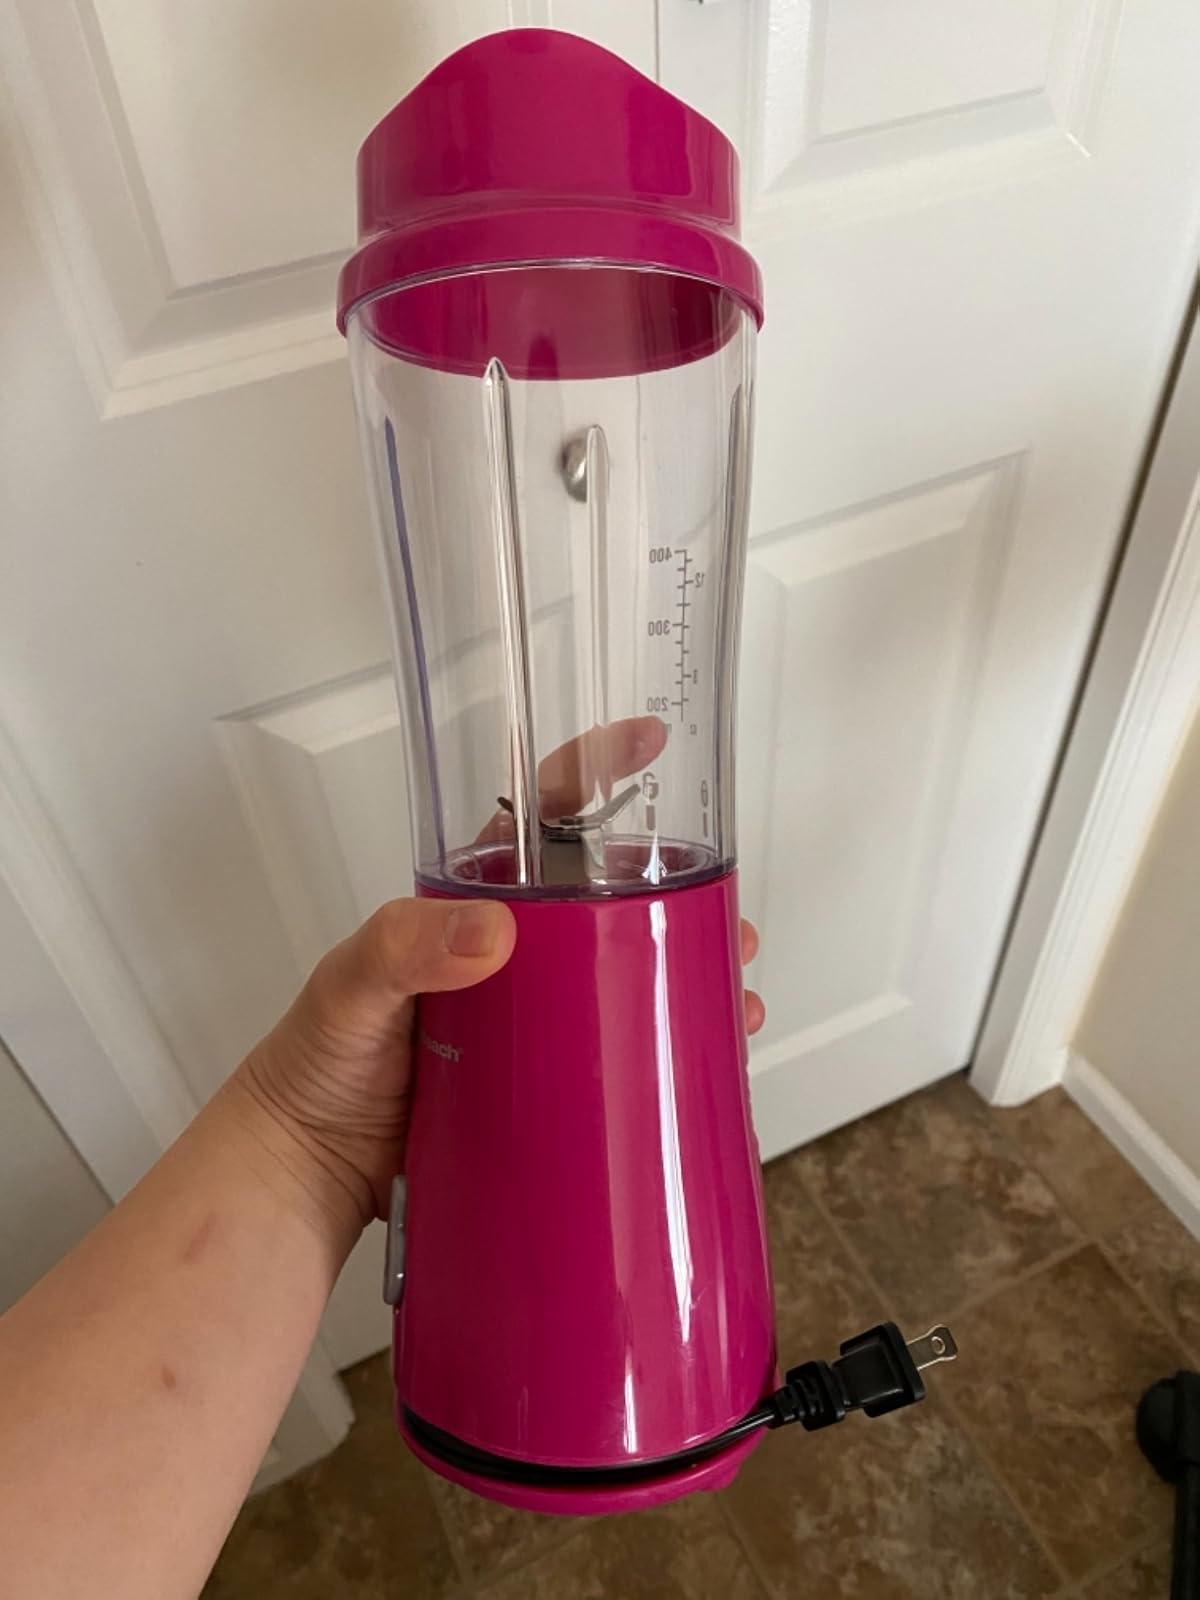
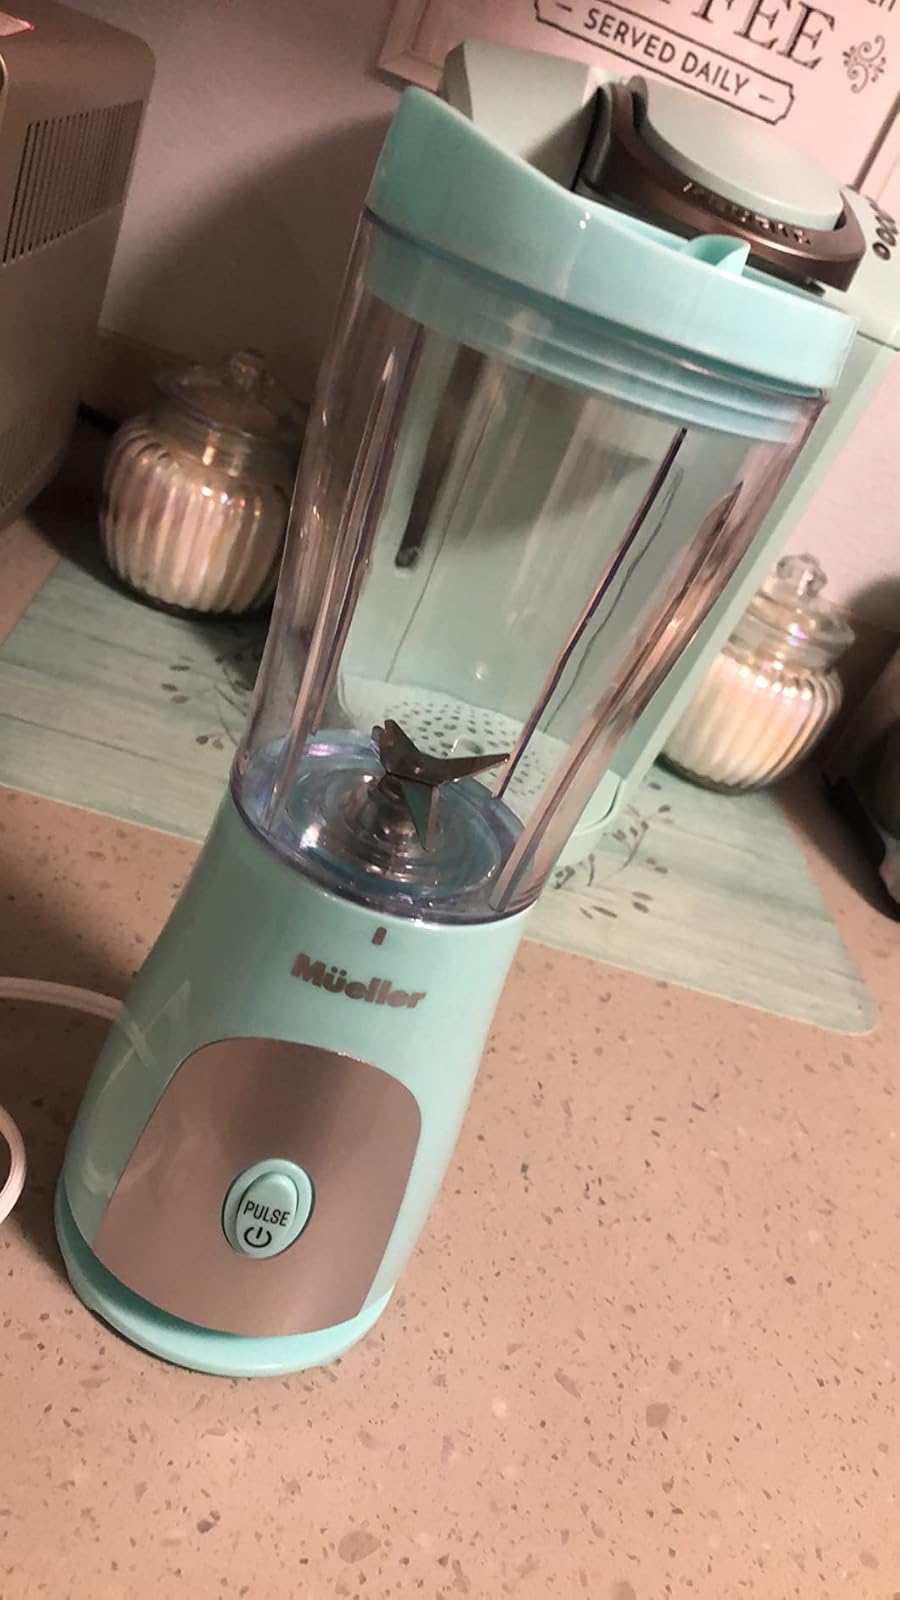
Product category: items_blender
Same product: no